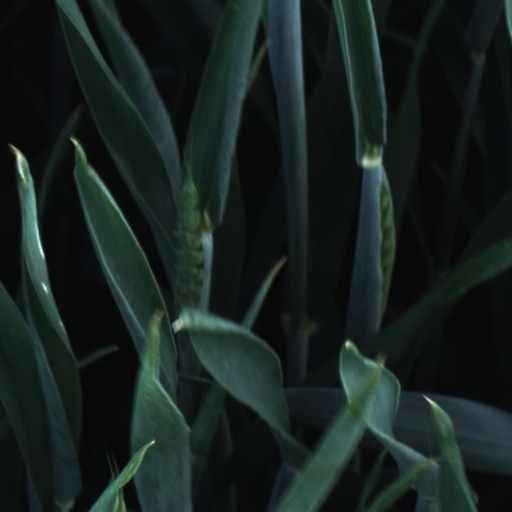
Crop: wheat